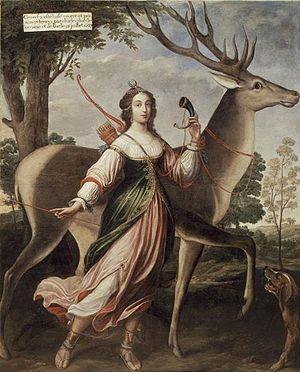
Marie Aimée de Rohan, plus connue sous le nom de duchesse de Chevreuse, fille de Hercule de Rohan, duc de Montbazon et de Madeleine de Lenoncourt, est une femme de la noblesse française réputée surtout pour son grand charme et ses nombreuses intrigues politiques.